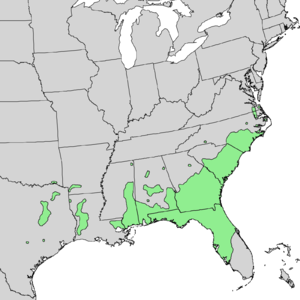
Quercus incana est une espèce d'arbustes du sous-genre Quercus et de la section Lobatae. L'espèce est présente aux États-Unis.